Jimmy Carter

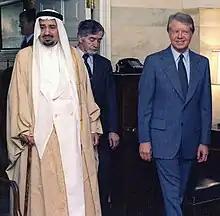

In an address to the African officials at the United Nations on October 4, 1977, Carter stated the U.S.'s interest to "see a strong, vigorous, free, and prosperous Africa with as much of the control of government as possible in the hands of the residents of your countries" and pointed to their unified efforts on "the problem of how to resolve the Rhodesian, Zimbabwe question." At a news conference later that month, Carter said the U.S. wanted to "work harmoniously with South Africa in dealing with the threats to peace in Namibia and in Zimbabwe in particular", to do away with racial issues such as apartheid, and to work for equal opportunities in other facets of society in the region.